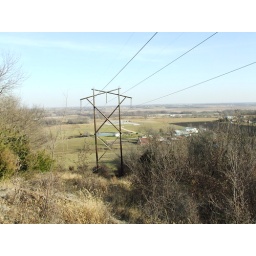
Looking down on a power sub station from a hill behind my parents house in Tonganoxie, Kansas.